Dean Guitars

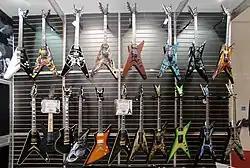
Various Dean guitar models

Dean has the line of electric guitars that includes the ML, V, Z, Cadillac, Splittail, Soltero, EVO, Icon, Custom Zone, Vendetta and Deceiver models.